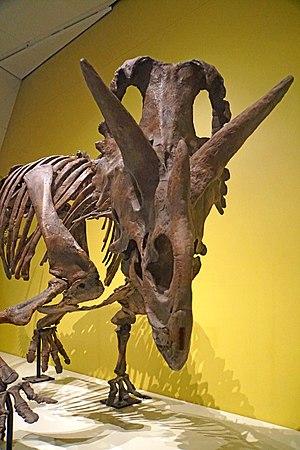
Wendiceratops est un genre éteint de dinosaures cératopsiens découvert en 2011 dans la formation géologique d'Oldman en Alberta par Wendy Sloboda et décrit et publié en 2015 par Michael Ryan du Musée d’histoire naturelle de Cleveland et David Evans du Musée royal de paléontologie de Toronto.